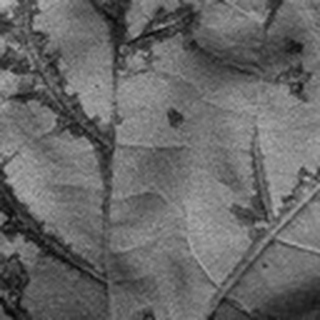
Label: cotton_bacterial_blight